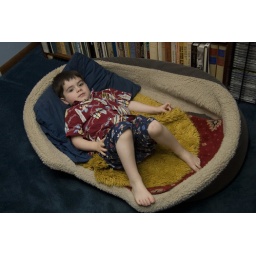
parker curls up in the dog bed in anacortes.